Battle of Chancellorsville

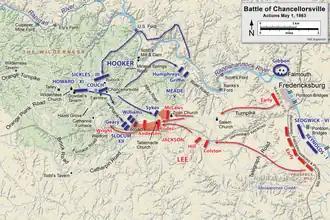
Chancellorsville, actions on May 1

Hooker's second plan was to launch both his cavalry and infantry simultaneously in a bold double envelopment of Lee's army. Stoneman's cavalry would make a second attempt at its deep strategic raid, but at the same time, 42,000 men in three corps (V, XI, XII Corps) would stealthily march to cross the Rappahannock upriver at Kelly's Ford. They would then proceed south and cross the Rapidan at Germanna and Ely's Ford, concentrate at the Chancellorsville crossroads, and attack Lee's army from the west.